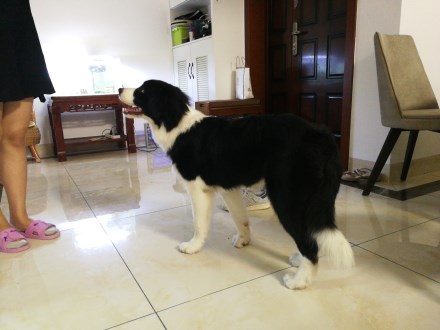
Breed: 2594-n000109-Border_collie